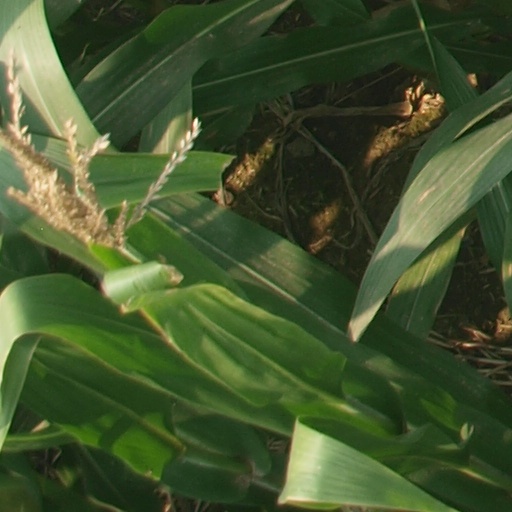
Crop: maize; corn